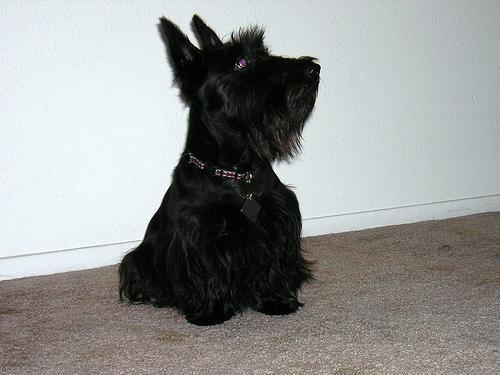
scottish terrier